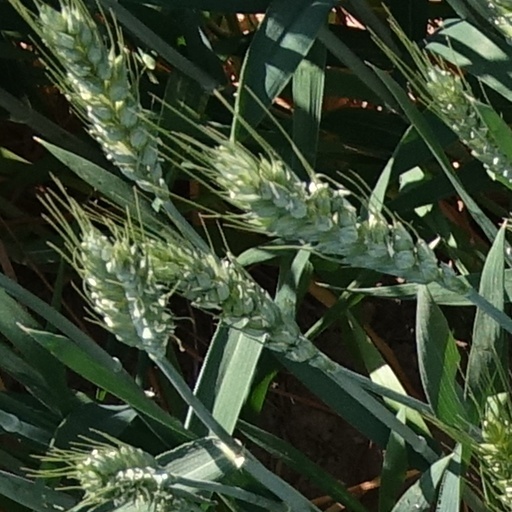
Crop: wheat